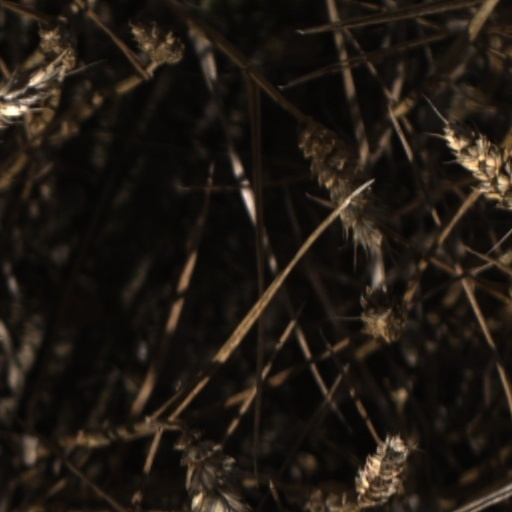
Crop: wheat